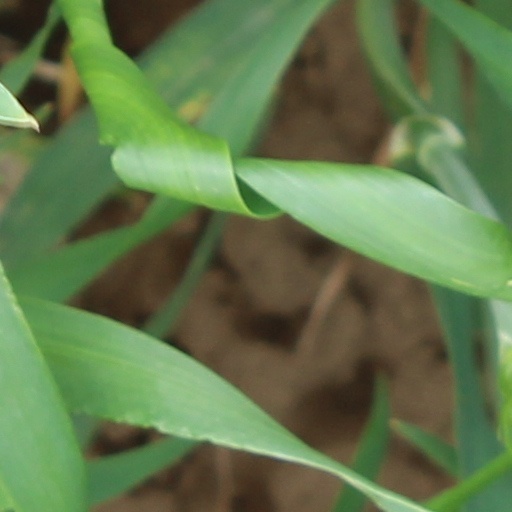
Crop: wheat